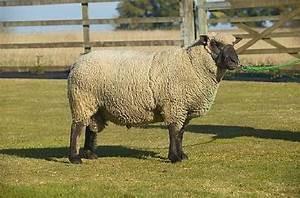
sheep